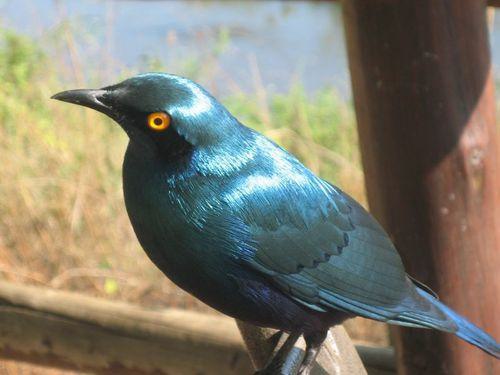
A photo of a cape glossy starling